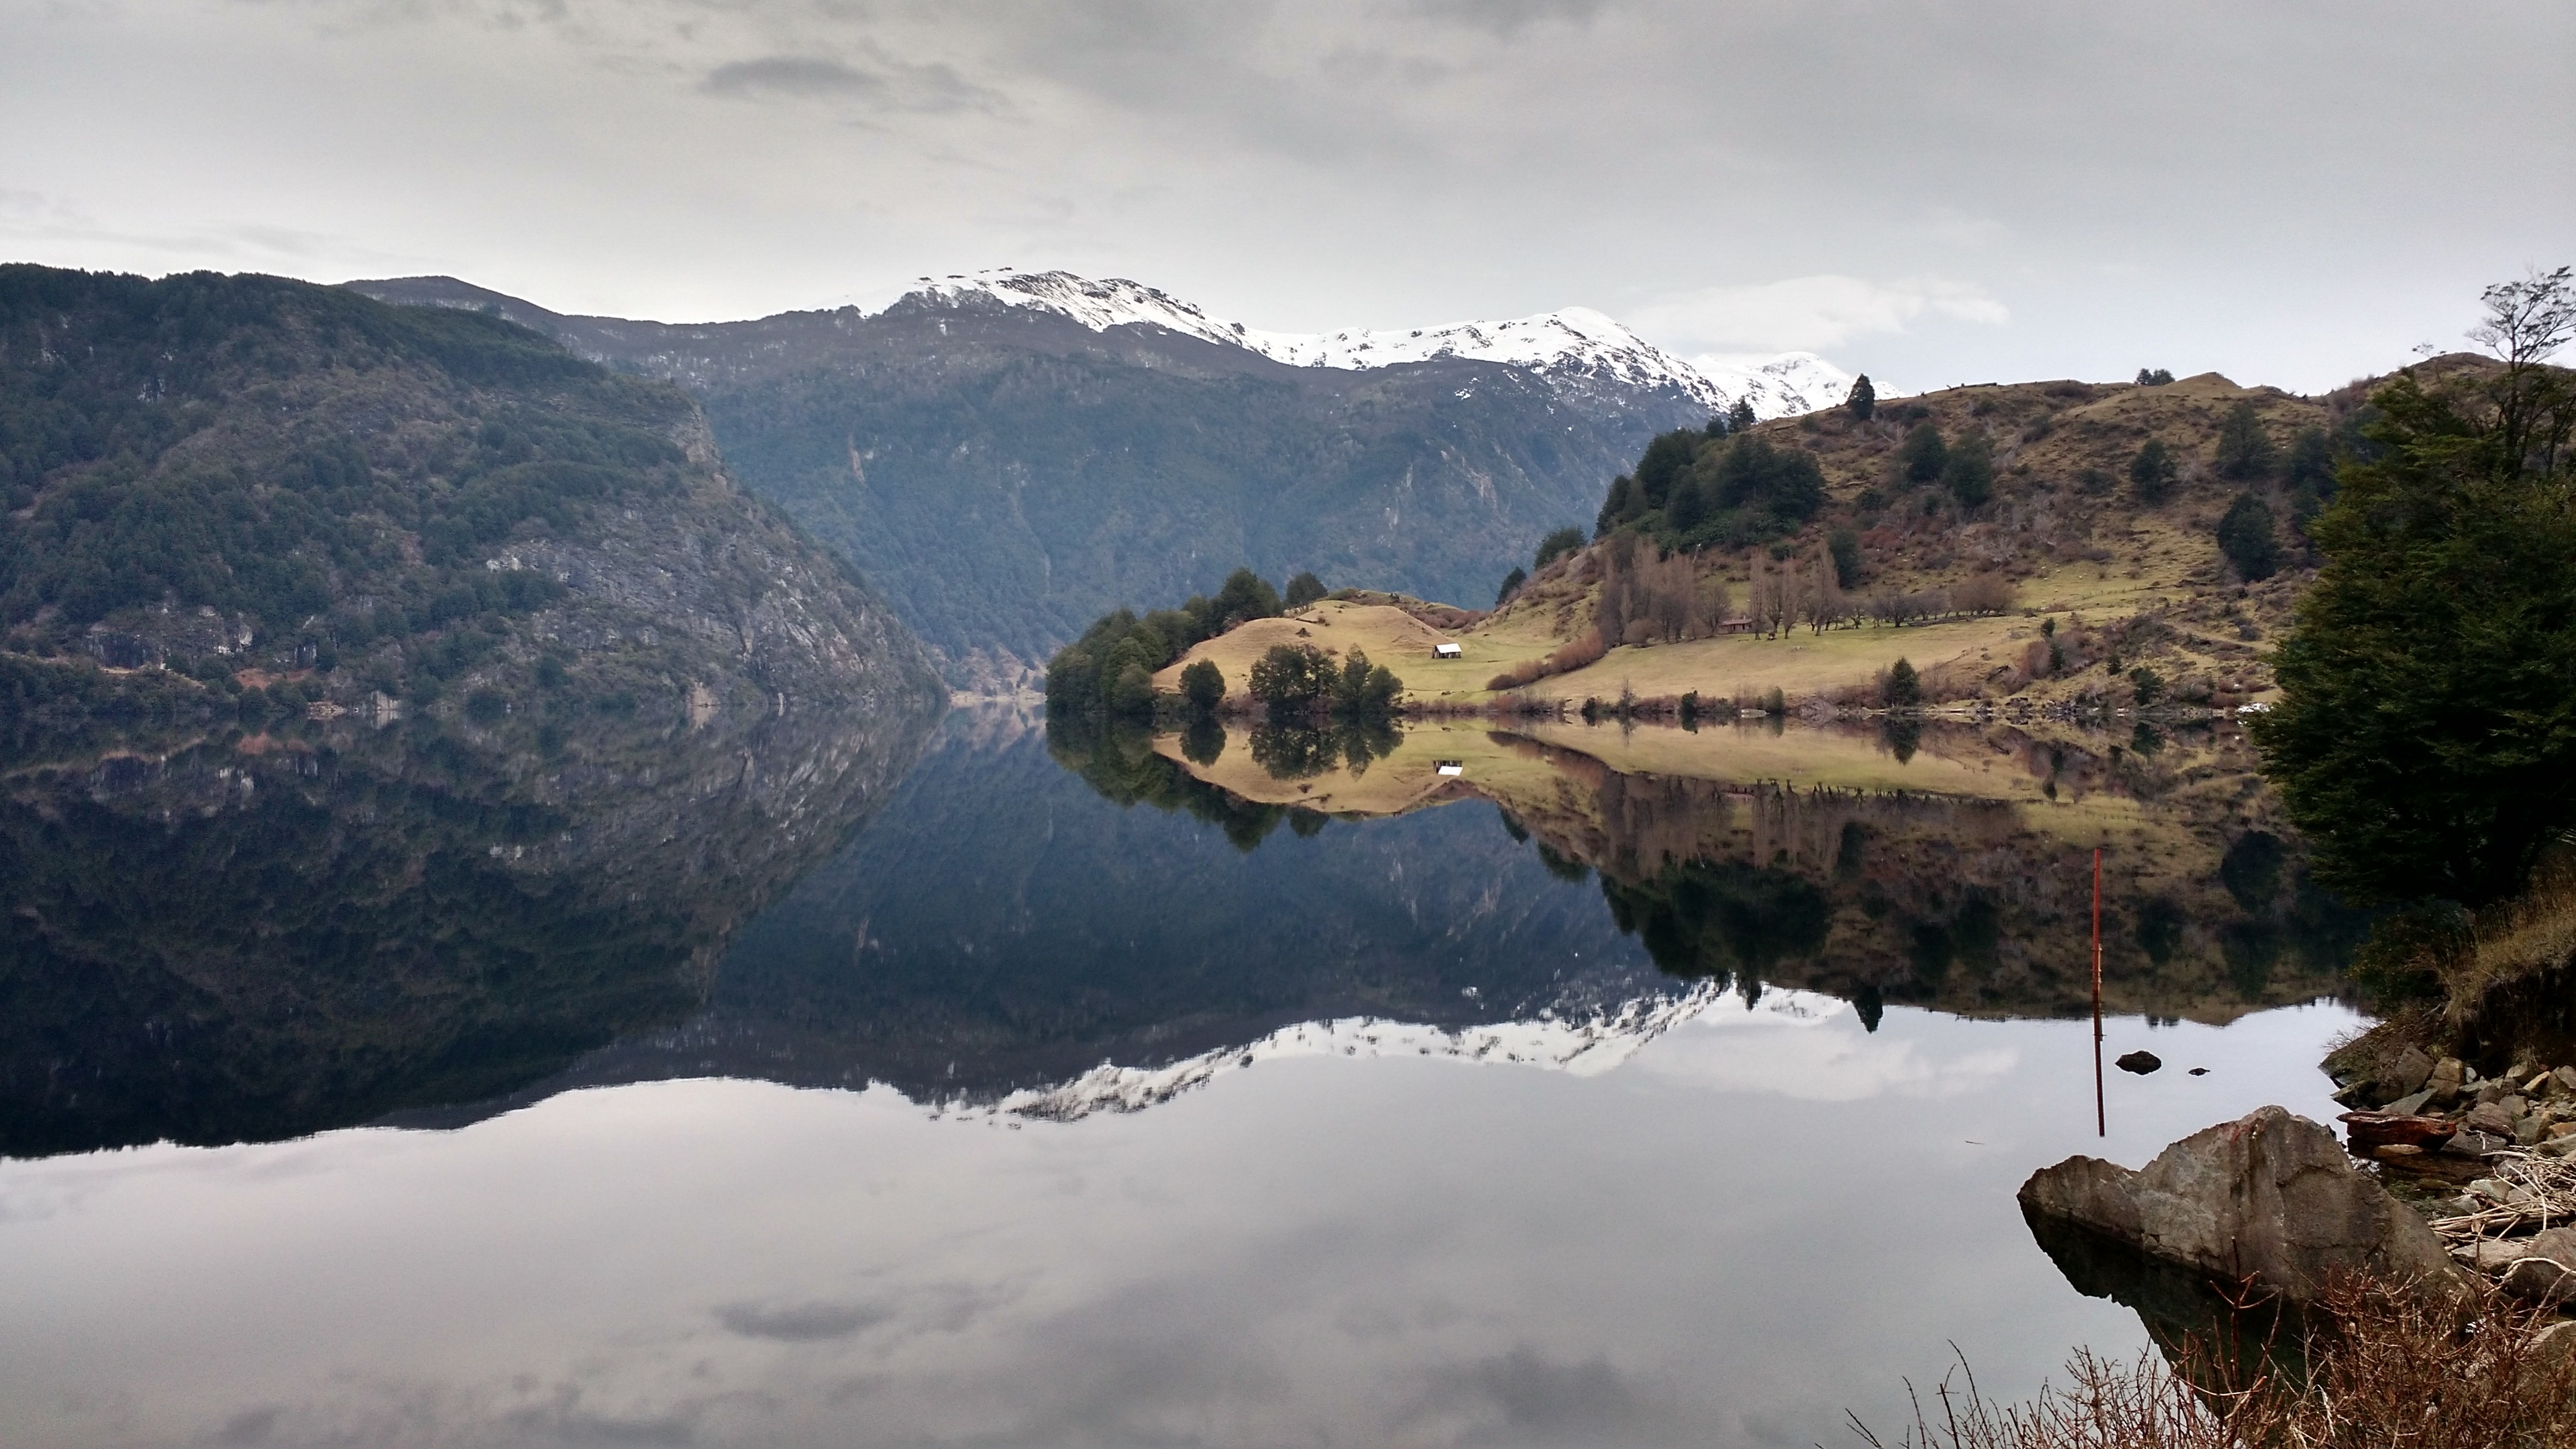
landscape, tree, water, nature, rock, wilderness, mountain, snow, winter, cloud, sky, hill, lake, valley, mountain range, reflection, fjord, reservoir, highland, terrain, national park, ridge, chile, bank, alps, fell, loch, patagonia, crater lake, tarn, lake district, hill station, glacial lake, meteorological phenomenon, aysen, mountainous landforms, glacial landform, mount scenery